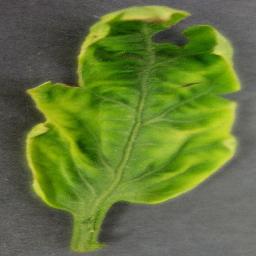
Label: Tomato___Tomato_Yellow_Leaf_Curl_Virus